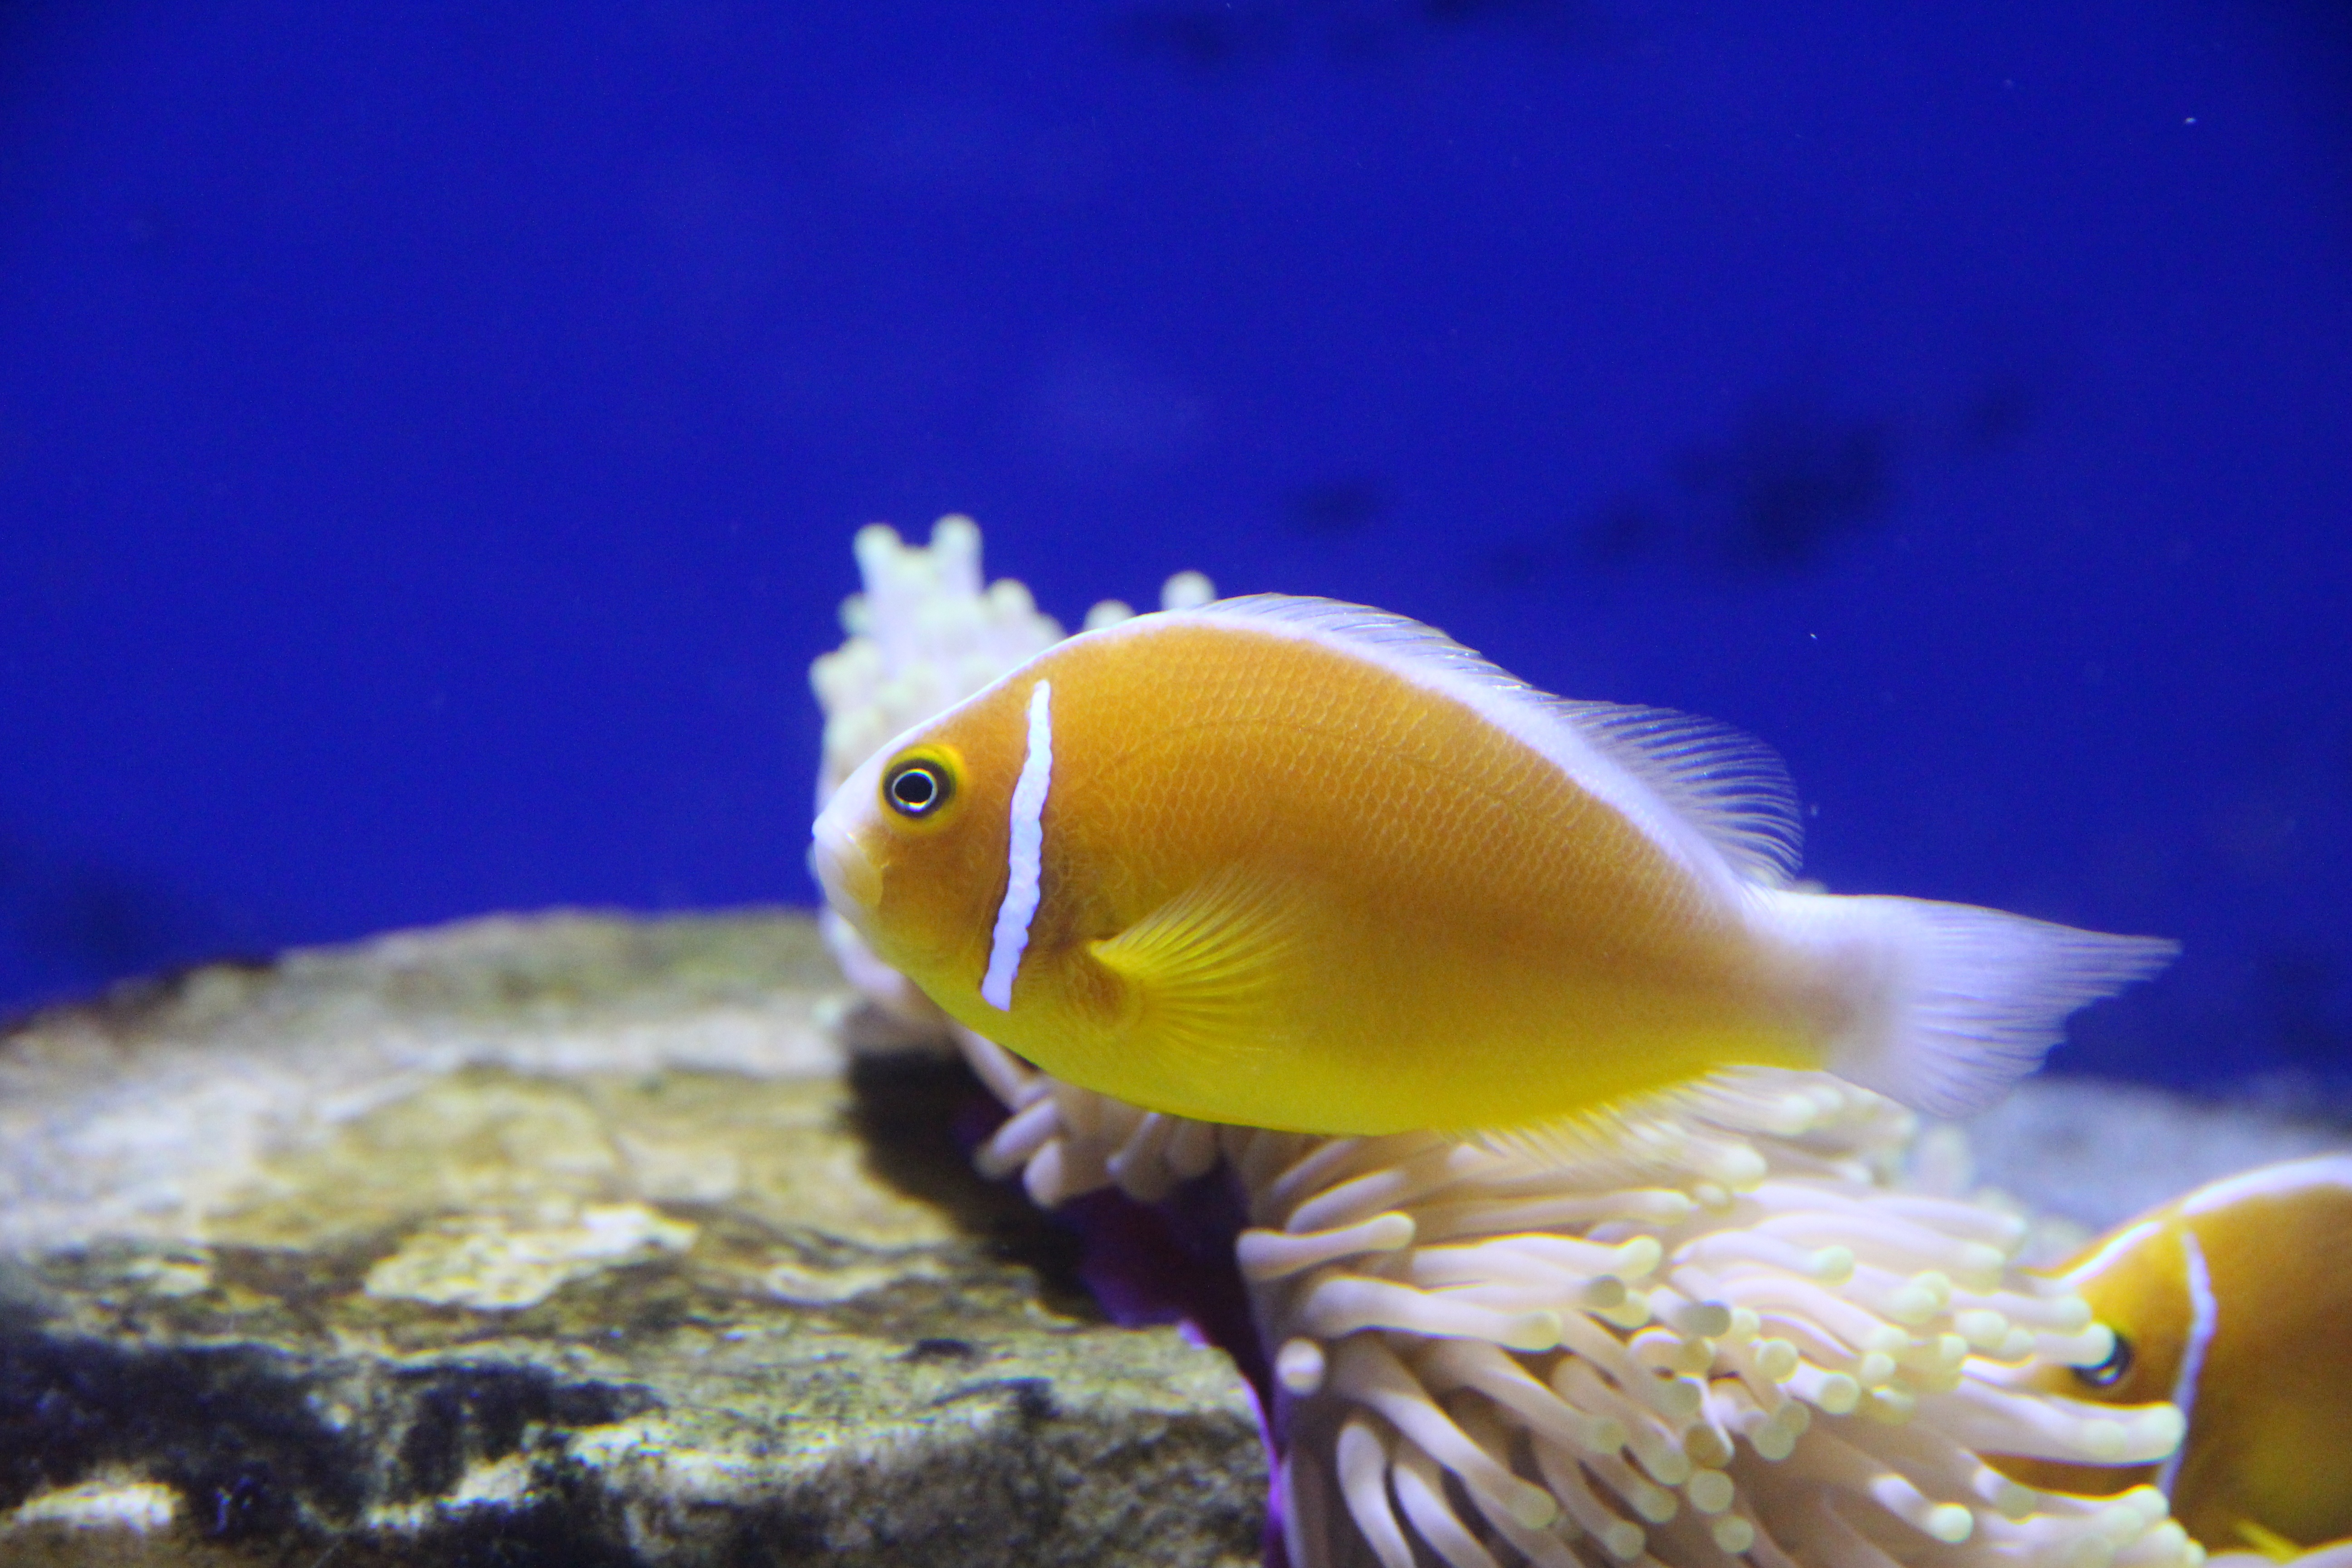
underwater, zoo, biology, yellow, fish, fauna, clown fish, reef, aquarium, animals, goldfish, macro photography, undersea world, blue background, anemone fish, marine biology, pomacentridae, freshwater aquarium, pomacanthidae, amfiprion, pink clown, amphiprion perideraion